Acoustic metamaterial

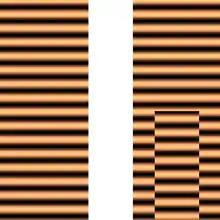
Left: the real part of a plane wave moving from top to bottom. Right: the same wave after a central section underwent a phase shift, for example, by passing through metamaterial inhomogeneities of different thickness than the other parts. (The illustration on the right ignores the effect of diffraction whose effect increases over large distances).

In 2004 split-ring resonators (SRR) became the object of acoustic metamaterial research. An analysis of the frequency band gap characteristics, derived from the inherent limiting properties of artificially created SRRs, paralleled an analysis of sonic crystals. The band gap properties of SRRs were related to sonic crystal band gap properties. Inherent in this inquiry is a description of mechanical properties and problems of continuum mechanics for sonic crystals, as a macroscopically homogeneous substance.